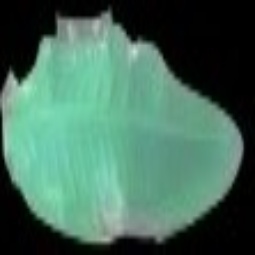
Label: Healthy